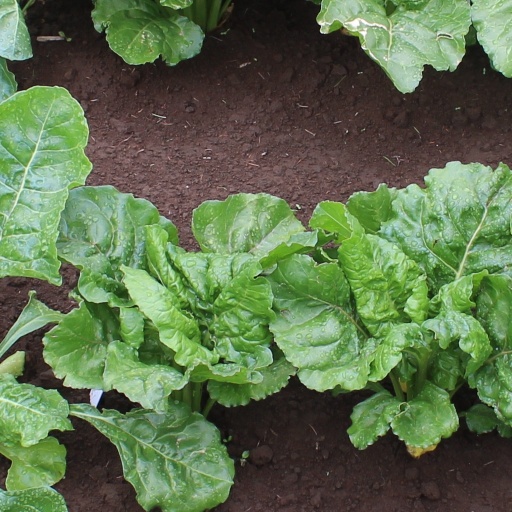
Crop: sugar beet